Waddington Historic District

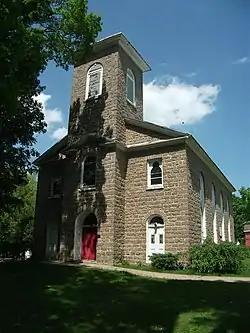
St. Paul's Episcopal Church, May 2011

Waddington Historic District is a national historic district located at Waddington in St. Lawrence County, New York. The district includes 11 contributing buildings. Among them are the St. Paul's Episcopal Church (1816), Town Hall (1884), Hepburn Library (1919), and homes dating back to the 1820s.